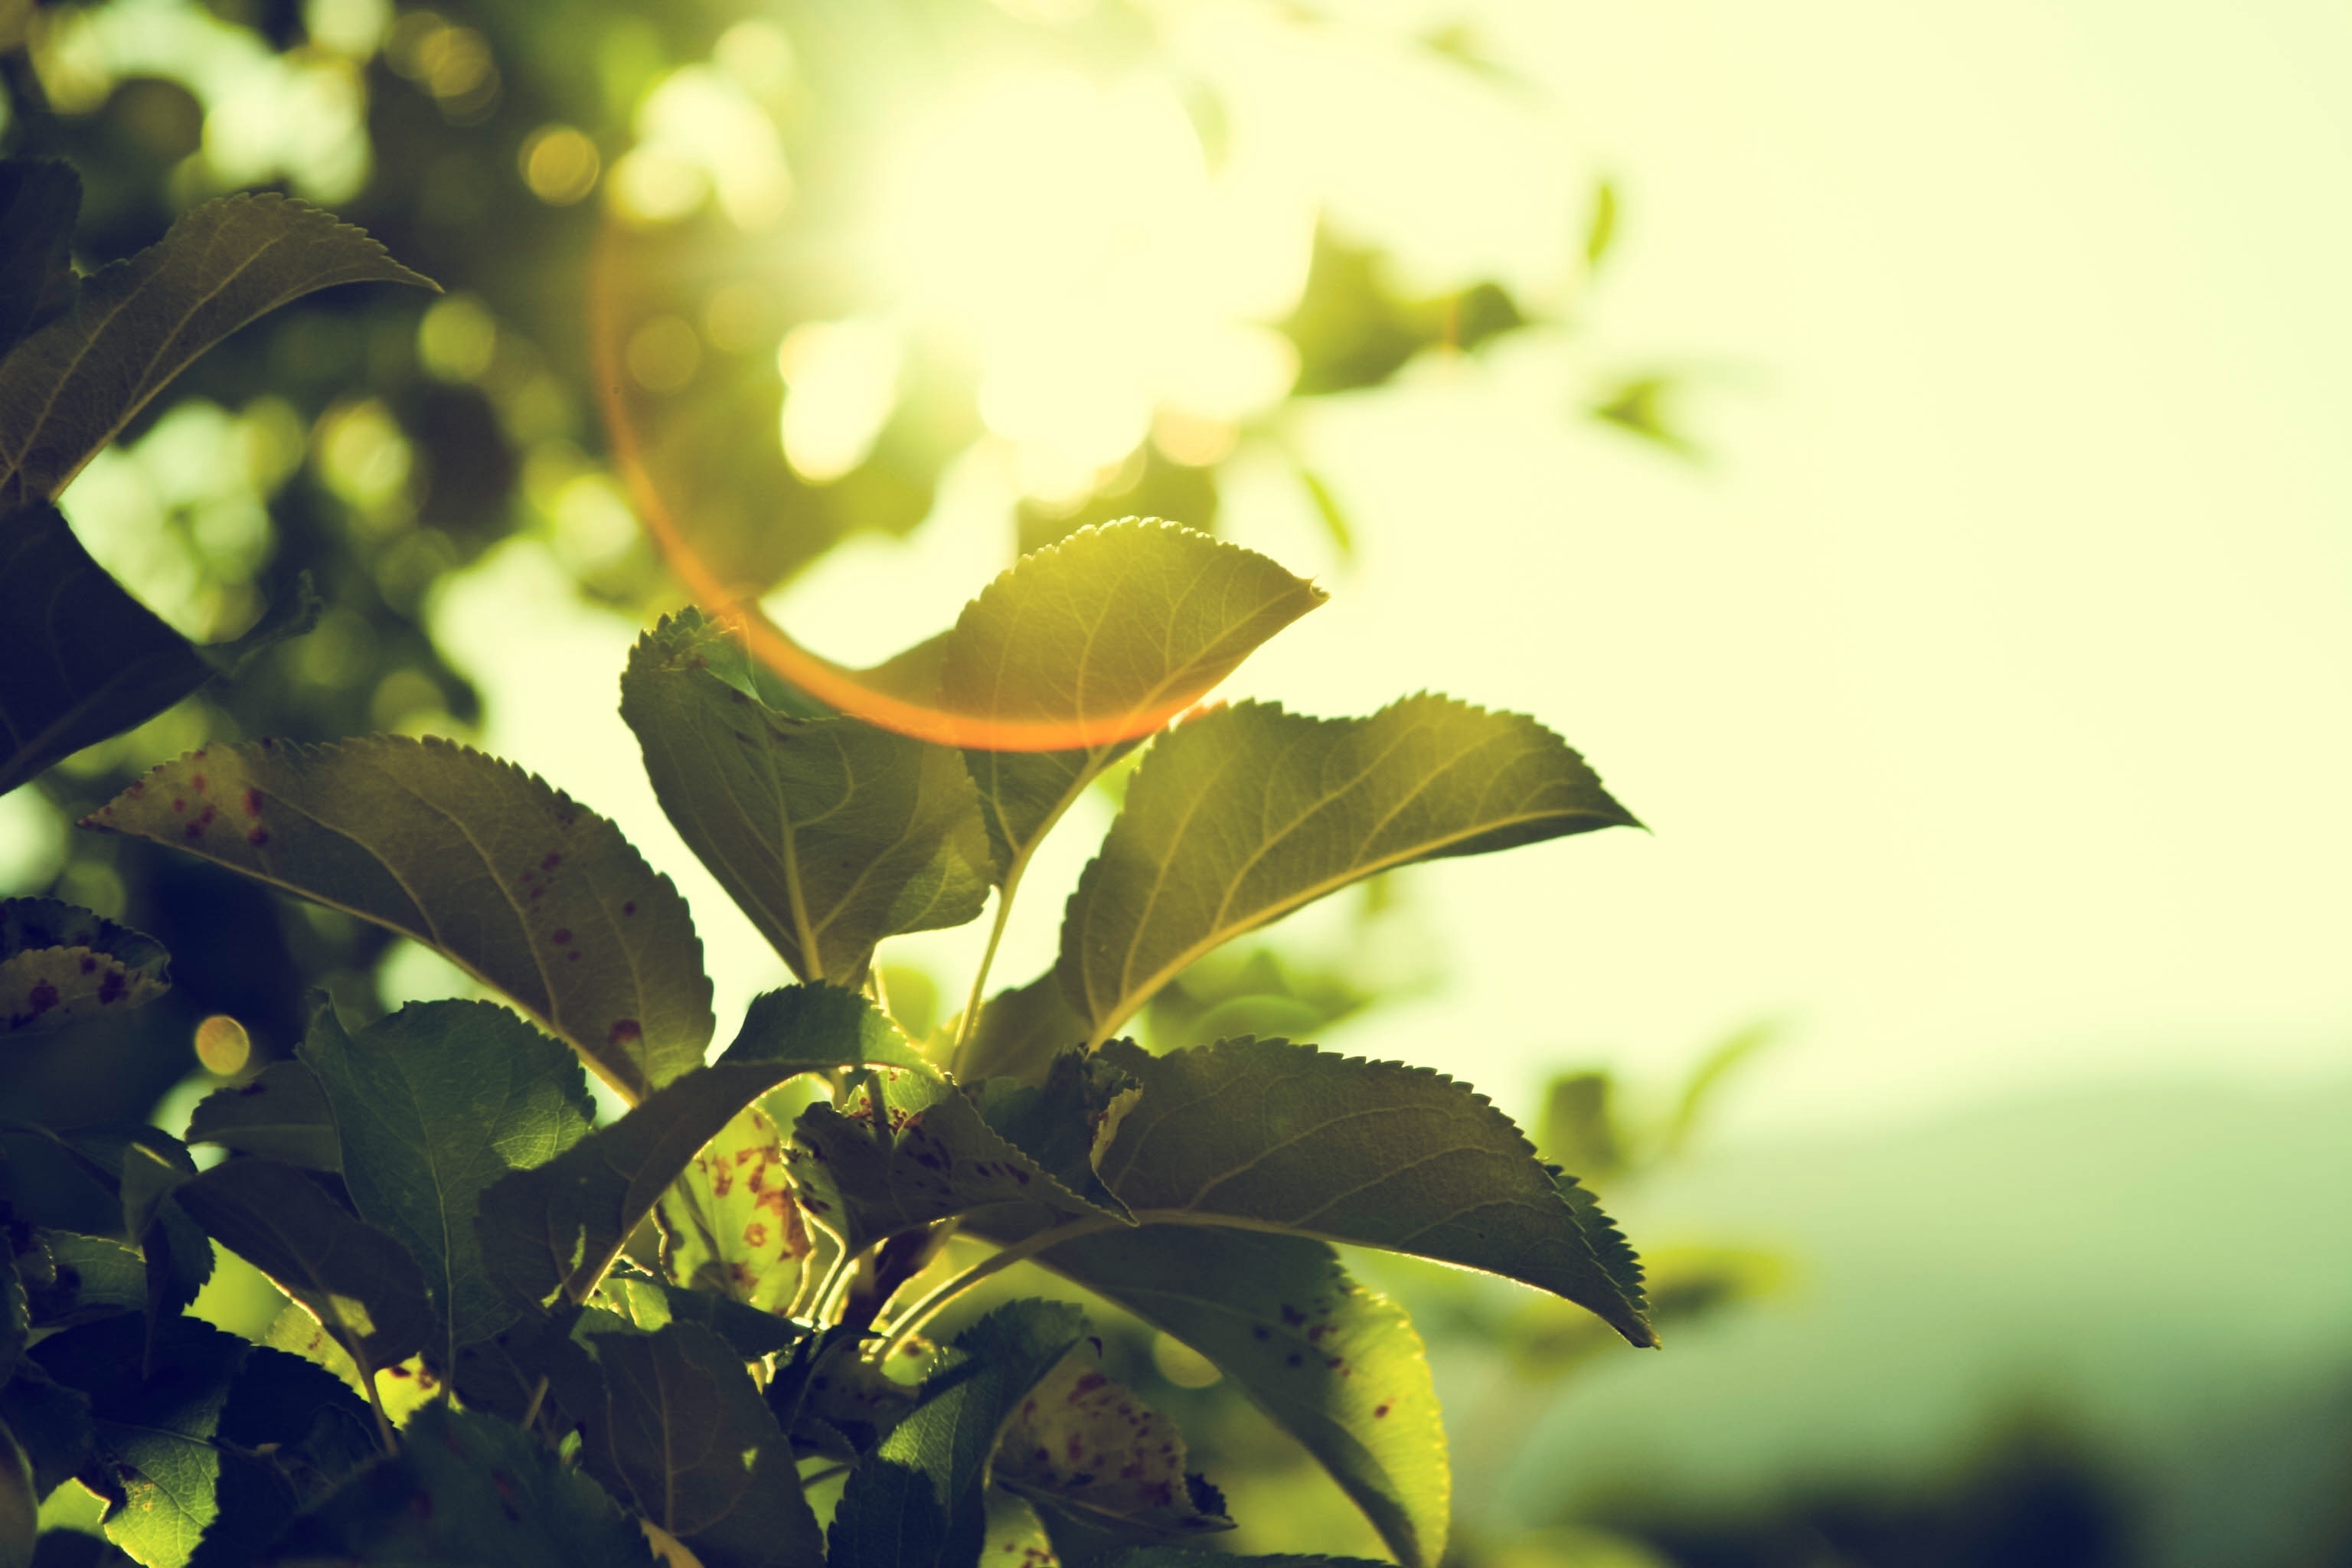
tree, nature, outdoor, branch, blossom, light, plant, sunshine, sun, sunrise, sunlight, leaf, flower, petal, spring, green, autumn, park, botany, yellow, flora, close up, leaves, sunny, evening sky, macro photography, morning sun, tree branches, flowering plant, forest landscape, morning sky, plant stem, woody plant, computer wallpaper, land plant